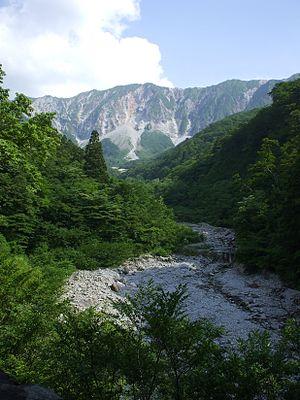
L'Ōgamiyama-jinja est un sanctuaire shinto situé à Daisen, préfecture de Tottori au Japon. Un certain nombre de ses bâtiments sont désignés biens culturels importants.